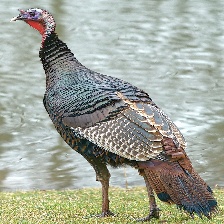
Species: WILD TURKEY
Scientific name: MELEAGRIS GALLOPAVO